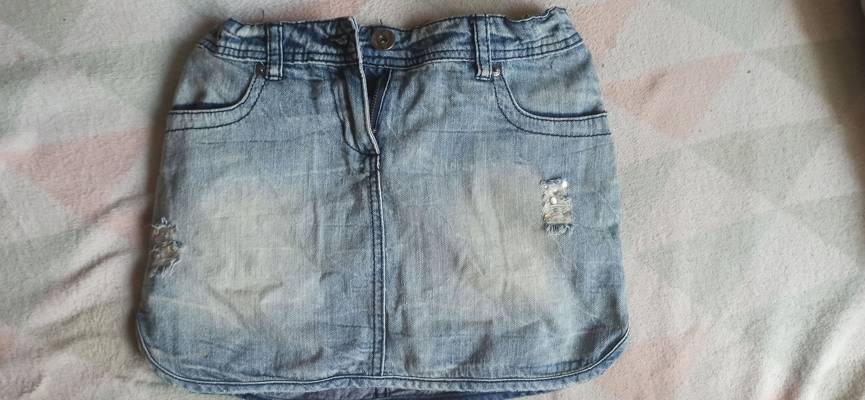
Waste category: clothes